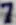
Number: 7